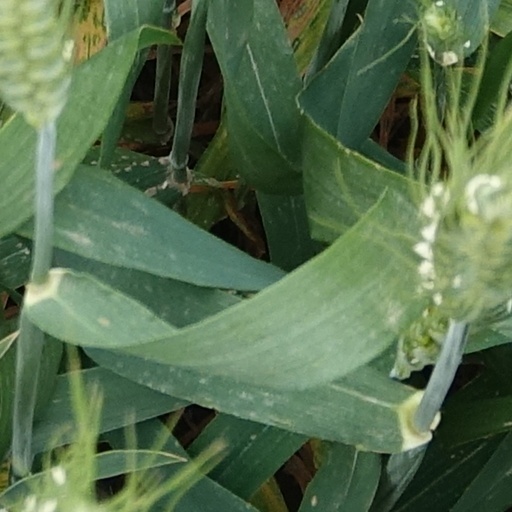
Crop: wheat